Bunus

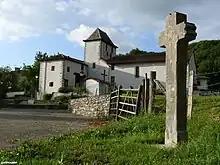
Bunuze (Nafarroa Beherea)

Bunus is a commune in the Pyrénées-Atlantiques department in southwestern France.